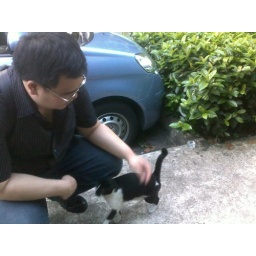
Ryan with black and white kitty near La Salle